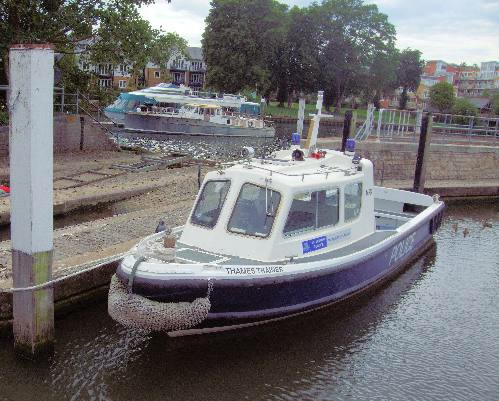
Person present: No